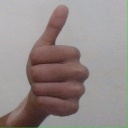
अक्षर: थ